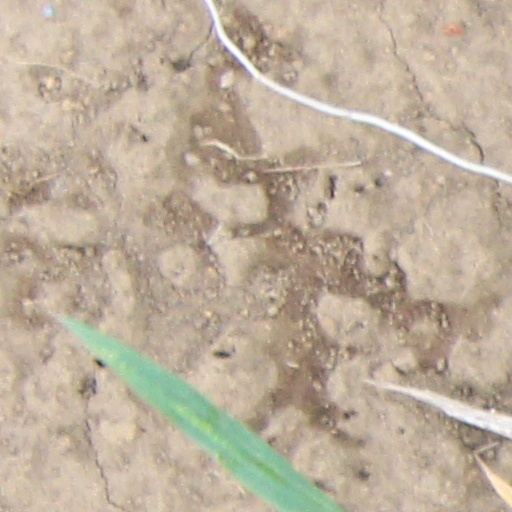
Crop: wheat